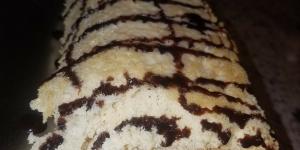
brazo gitano de arequipe paso a paso